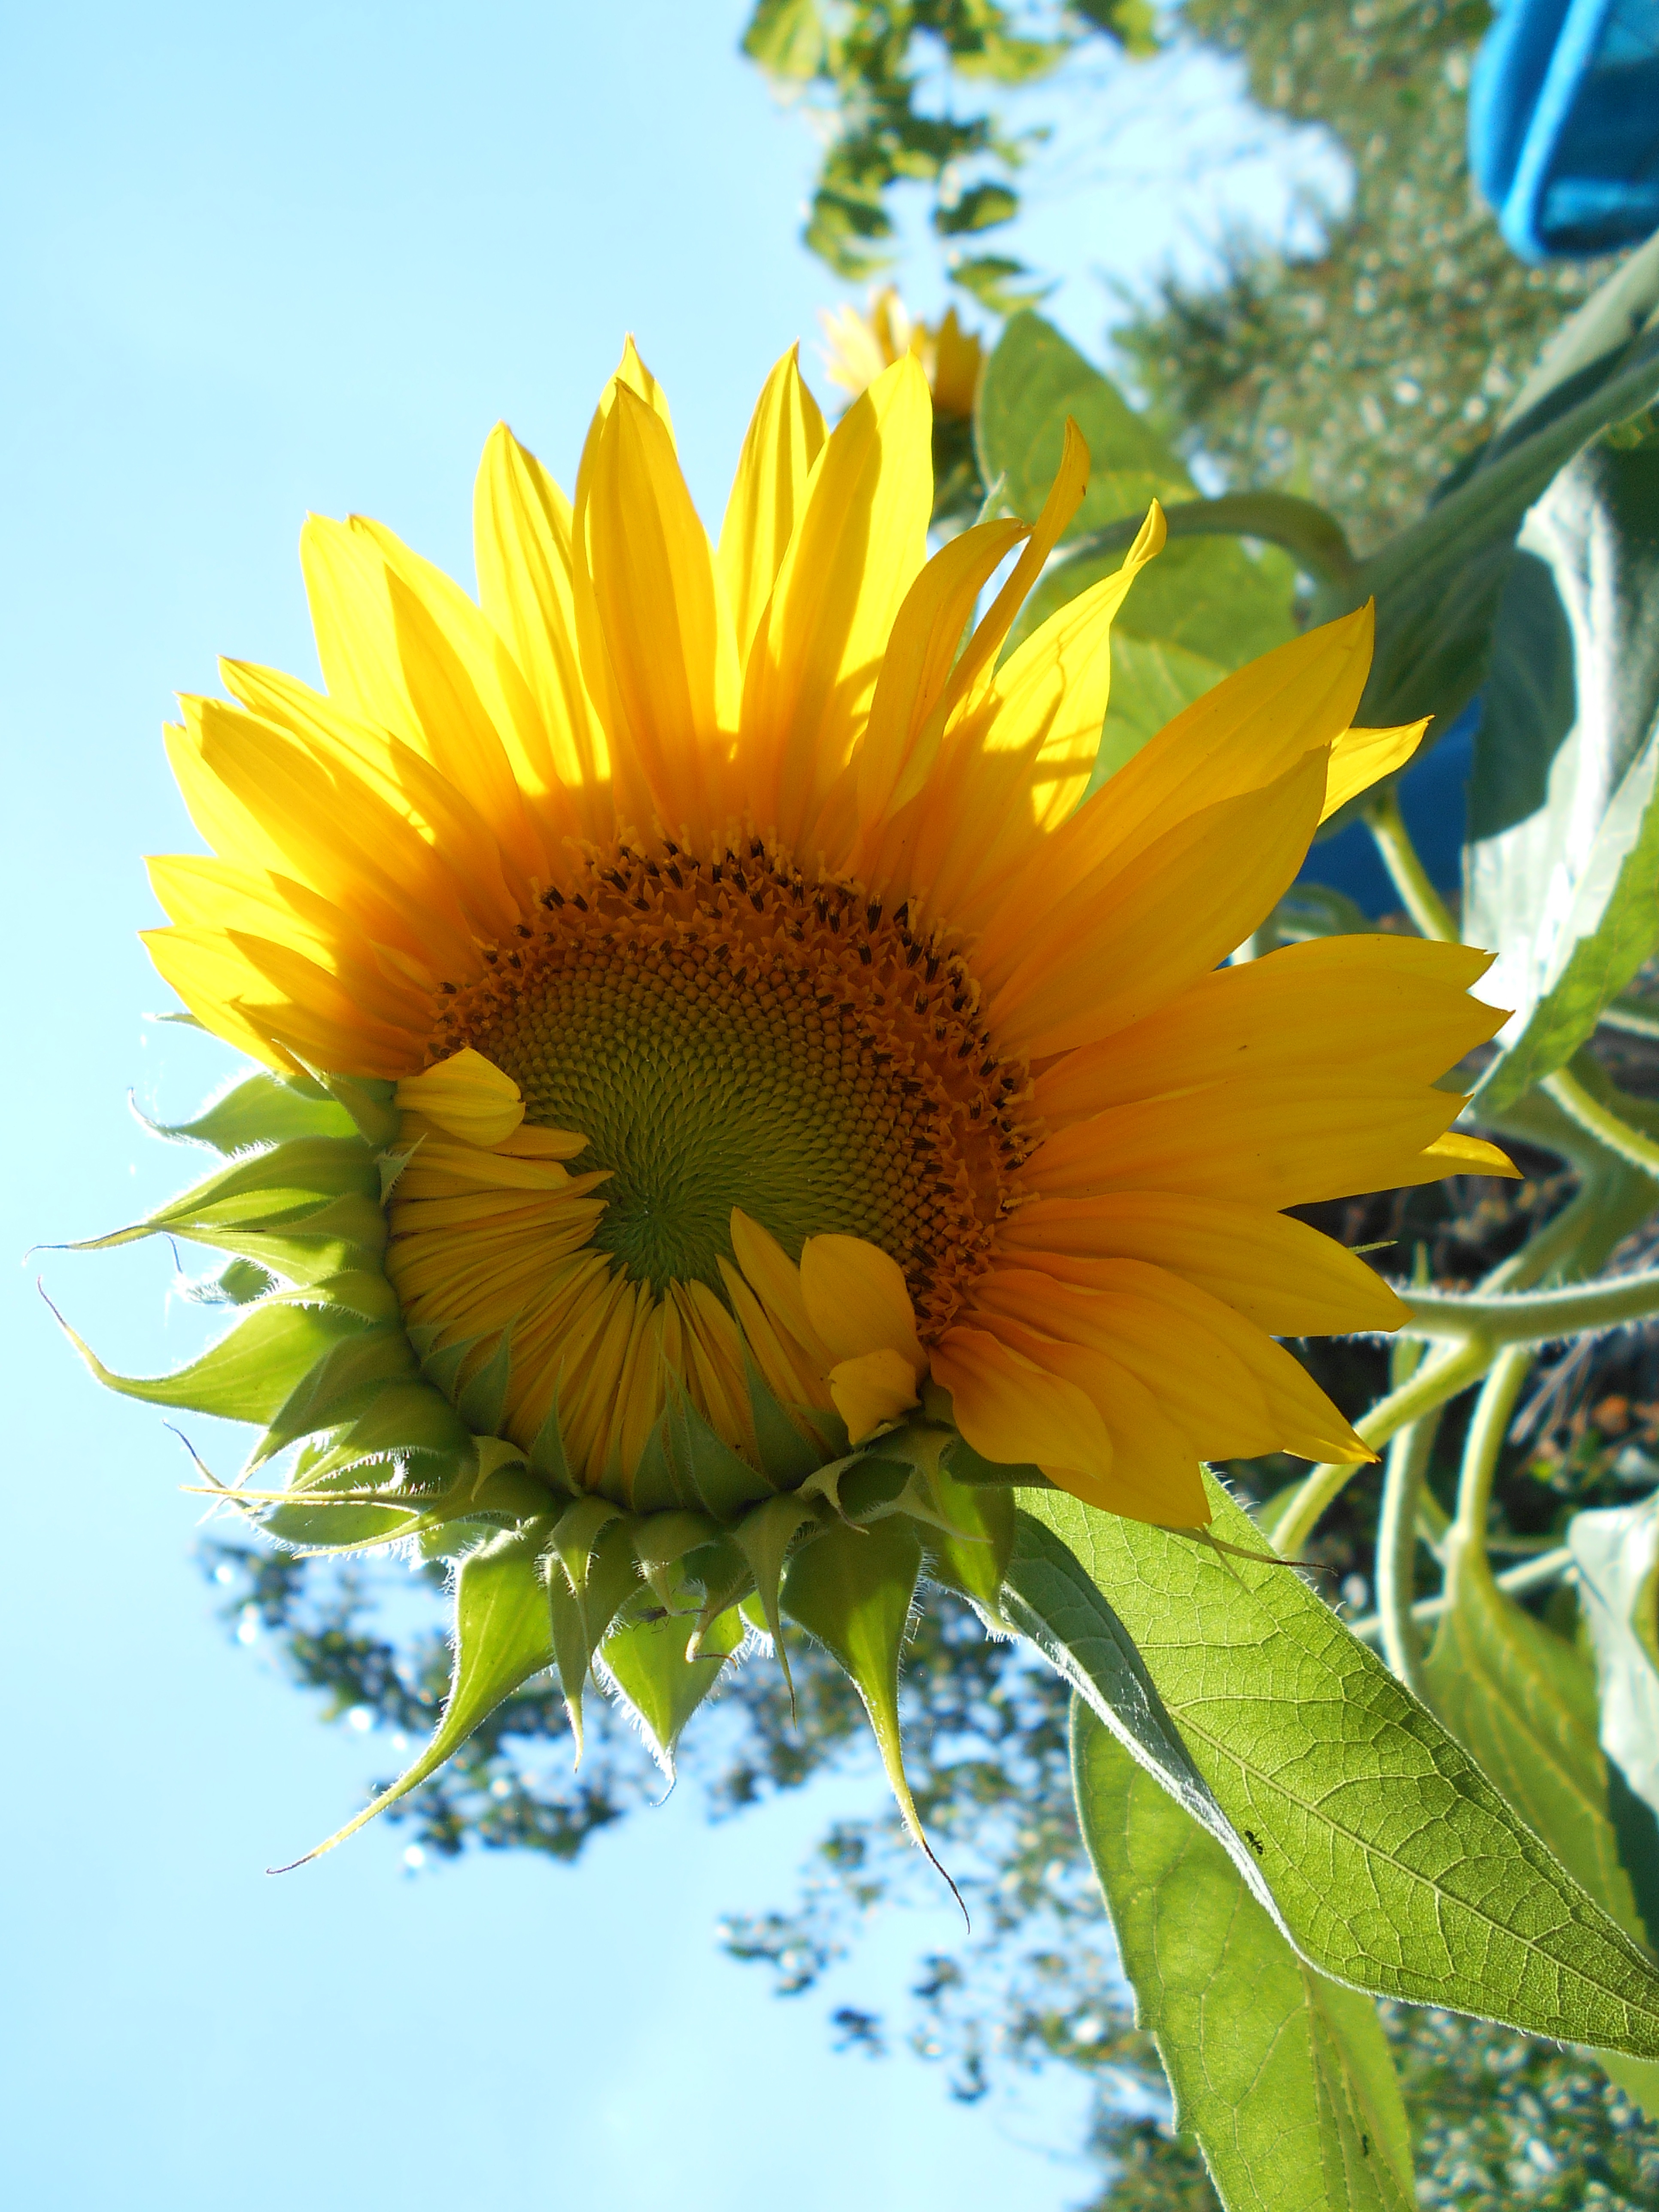
nature, plant, field, leaf, flower, petal, summer, pollen, botany, yellow, garden, flora, sunflower, yellow flower, wildflower, pipes, sunflowers, macro photography, flowering plant, daisy family, sunflower seed, land plant